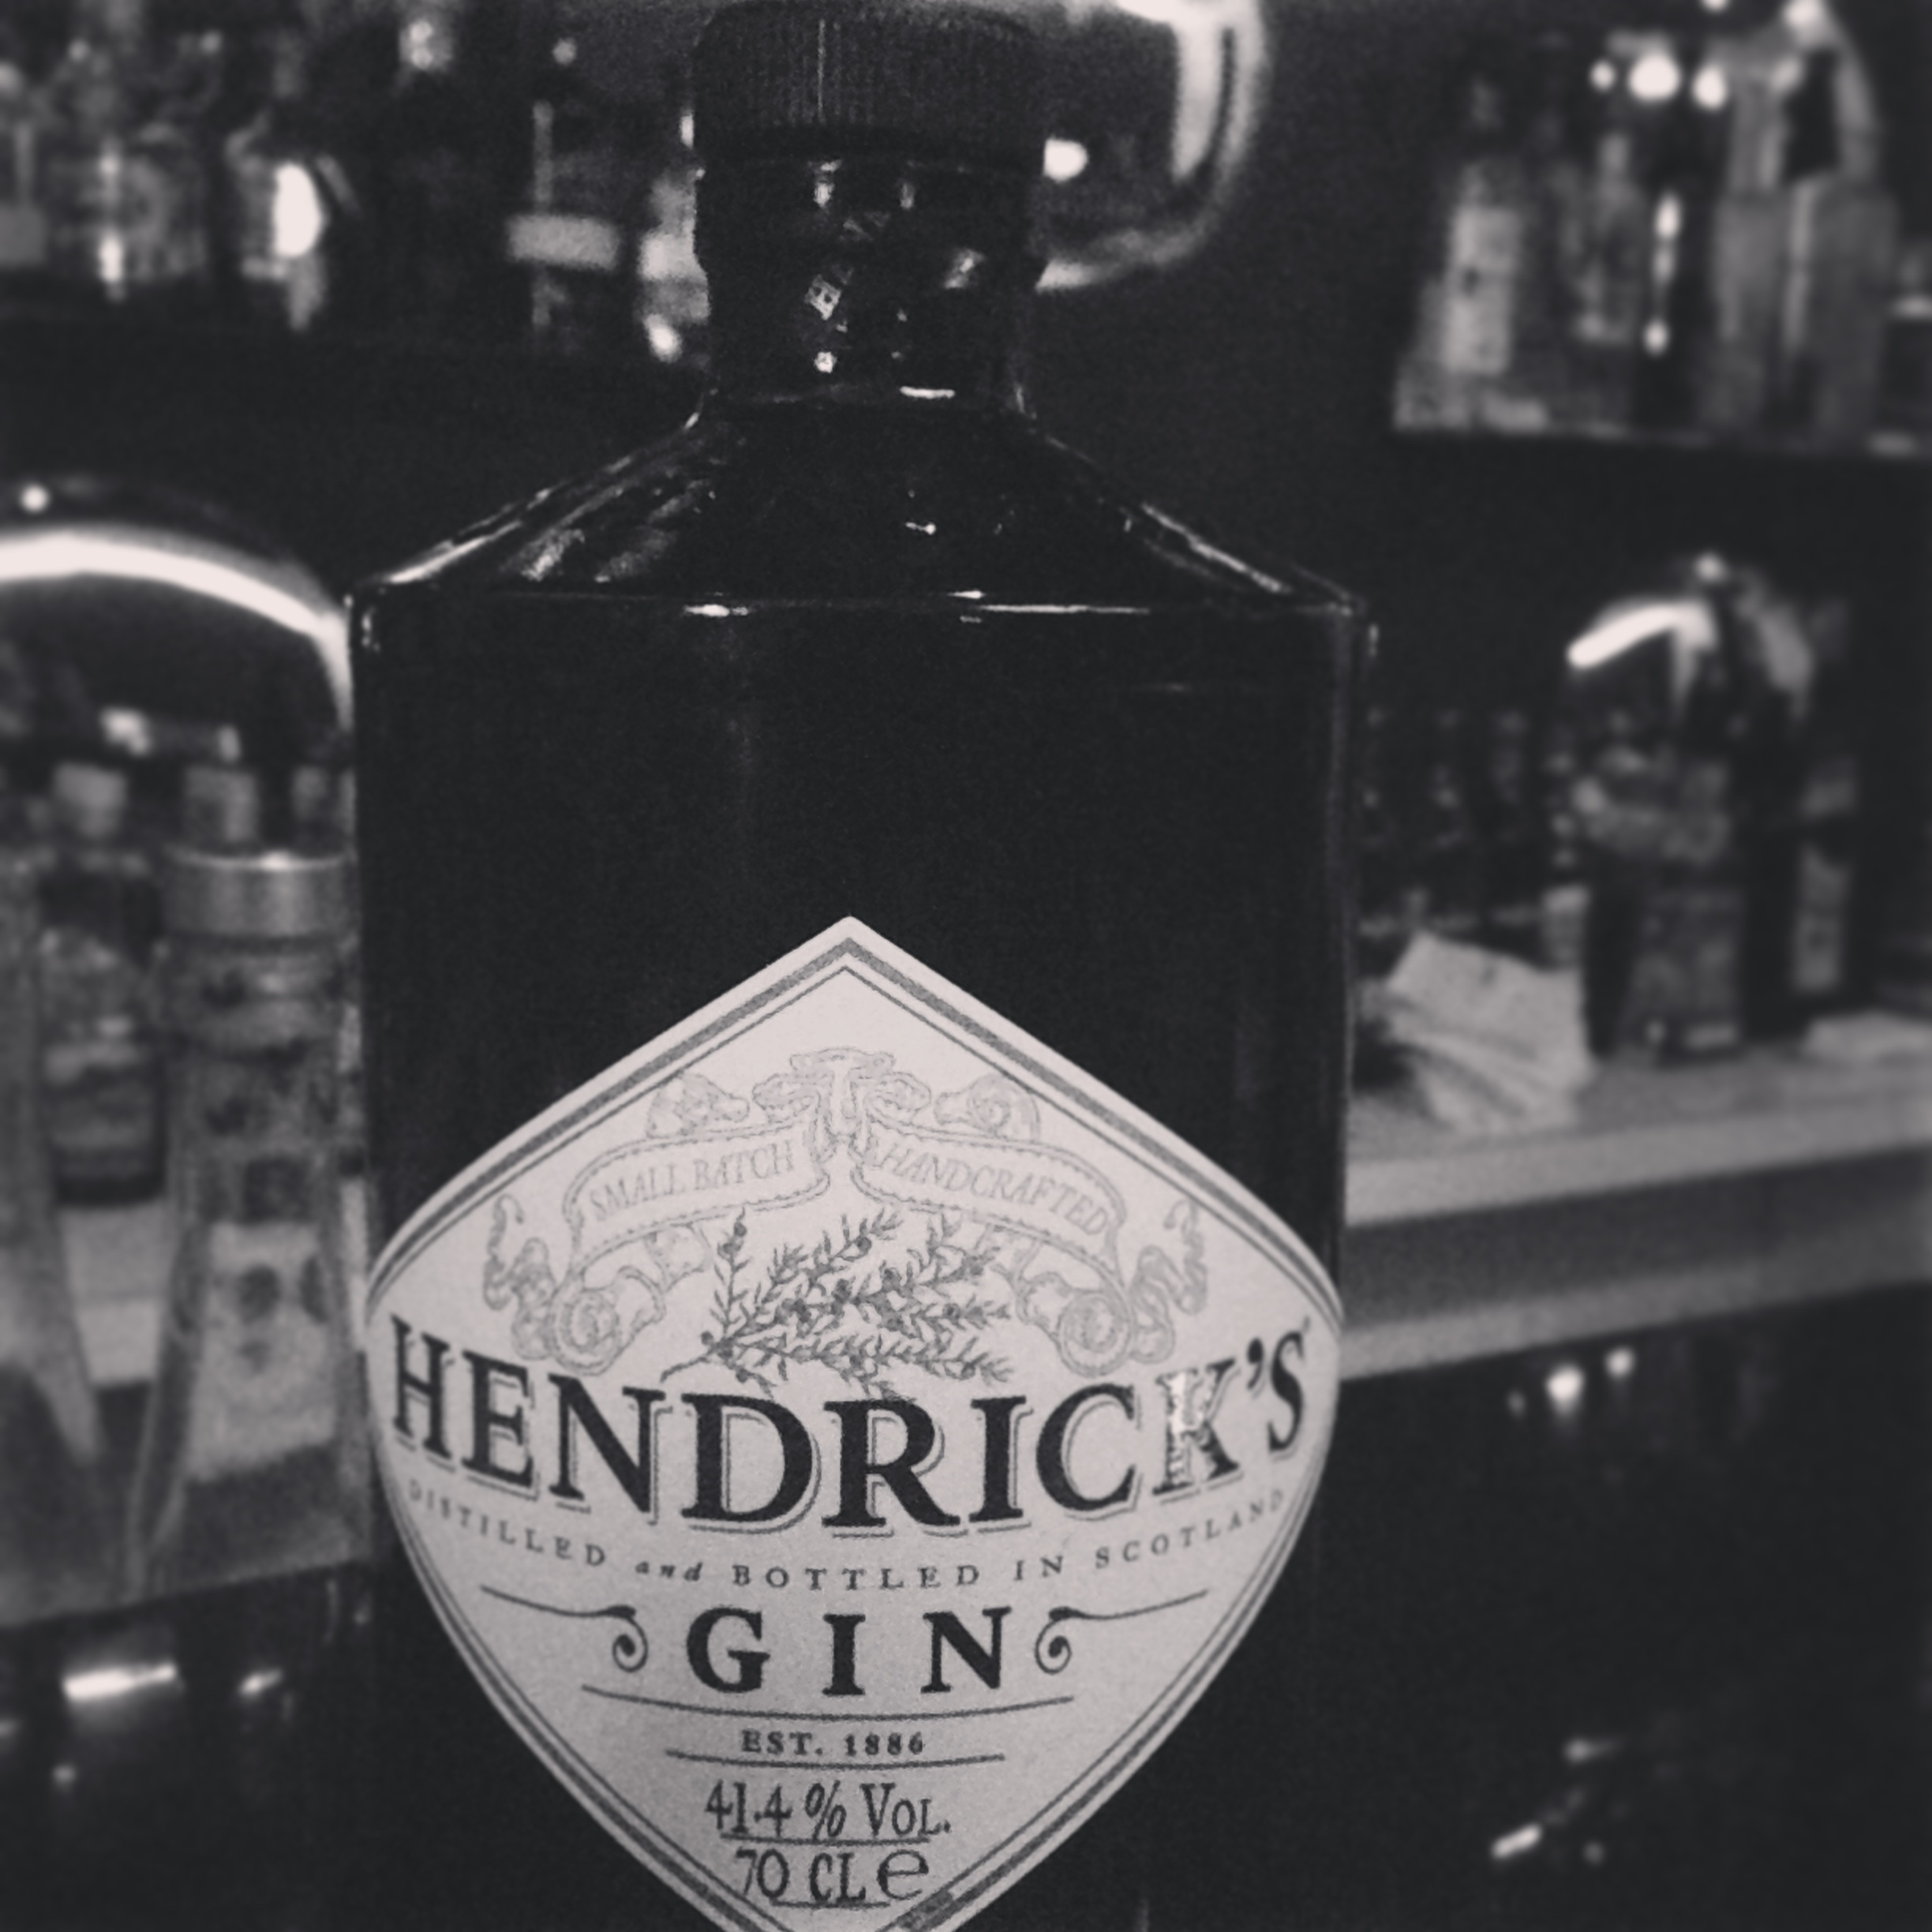
black and white, wine, white, glass, bar, drink, bottle, black, monochrome, beer, cocktail, liquor, toast, cups, liqueur, gin, alcoholic beverage, monochrome photography, hendrick, distilled beverage